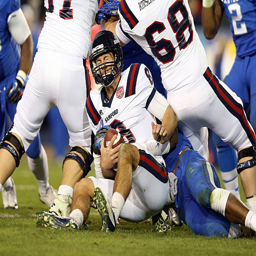
# is sacked during the game against american football team .